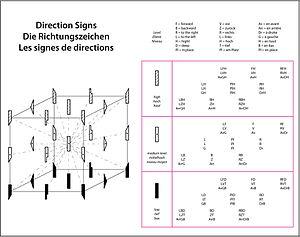
Les signes de directions en cinétographie Laban
La cinétographie Laban est un système d'écriture pour le mouvement publié en 1928 par Rudolf Laban.